1950–51 Ashes series

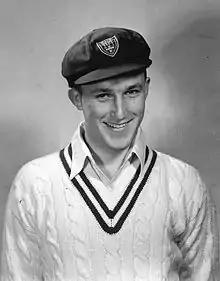
Graeme Hole made 18 and 63 on his Test debut.

"Bedser was given a wonderful ovation when he came off the field with five more wickets to his name, and a match record of 10 for 105 – just one more instance of proof furnished by the Surrey man that on Australian wickets he is the world's outstanding pace bowler."